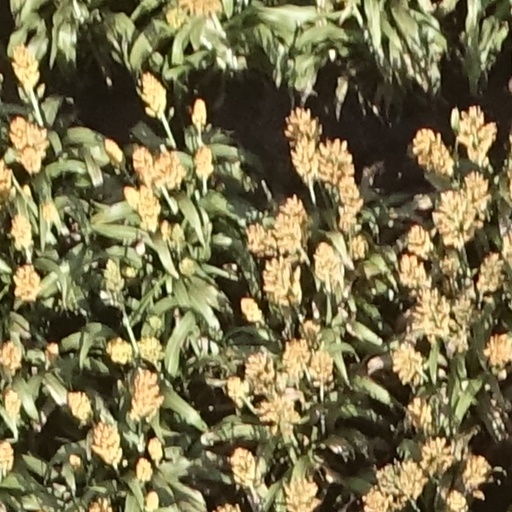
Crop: sorghum